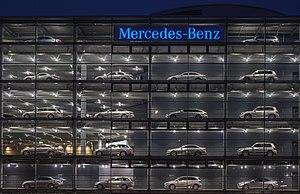
Les voitures de tourisme Mercedes-Benz font partie de la division Mercedes-Benz Cars et de Daimler.